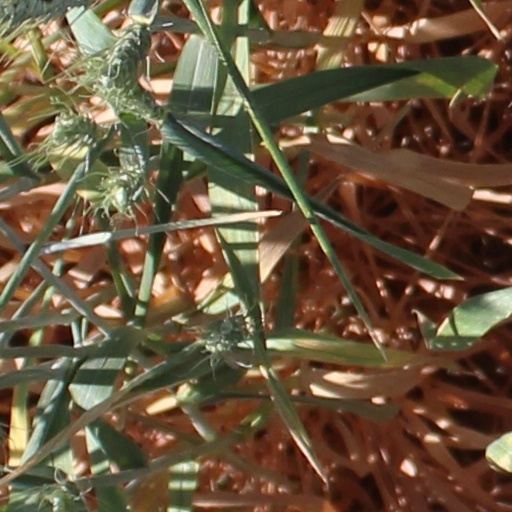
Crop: wheat